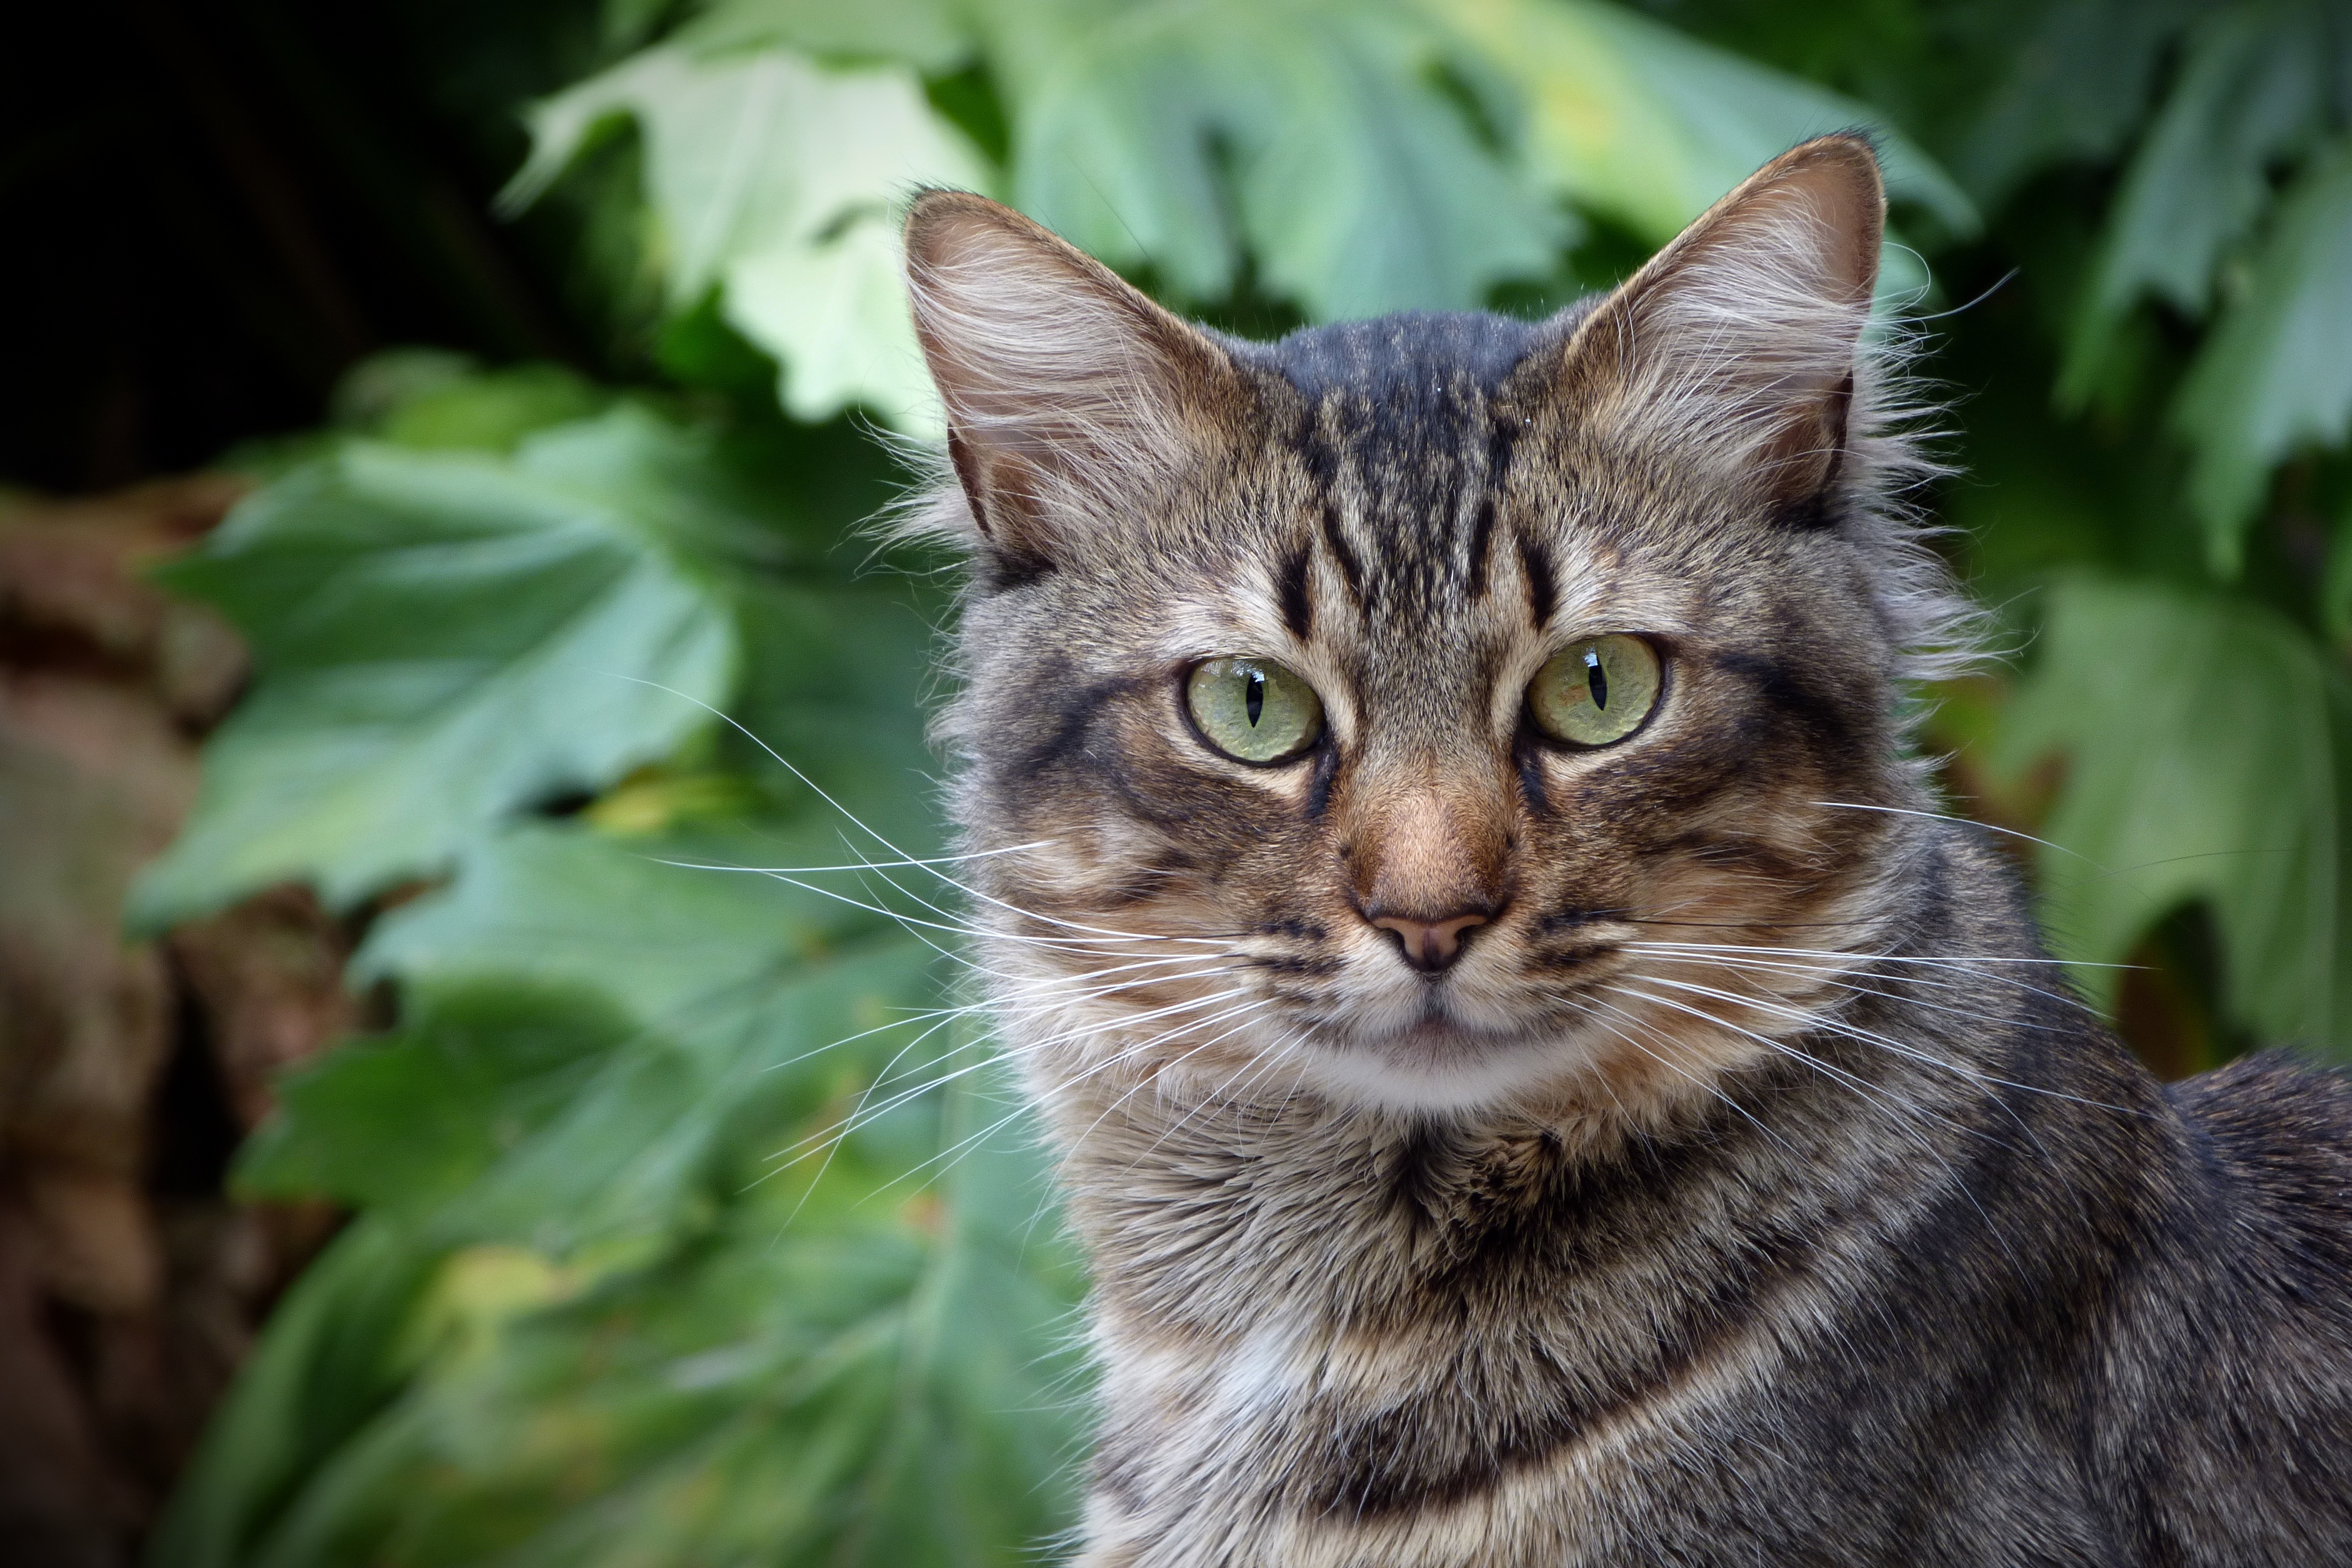
cat, mammal, fauna, whiskers, vertebrate, tabby cat, bengal, european shorthair, wild cat, small to medium sized cats, cat like mammal, carnivoran, domestic short haired cat, pixie bob, rusty spotted cat, toyger